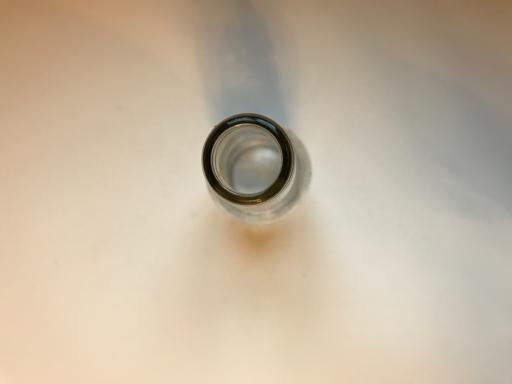
Waste category: metal